Linley Point

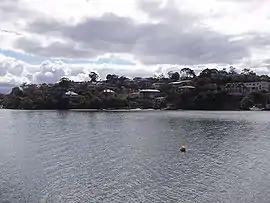
Linley Point, view from Hunters Hill

Linley Point is a small peninsular suburb located on the Lower North Shore of Sydney, in the local government area of the Municipality of Lane Cove, in the state of New South Wales, Australia. It is approximately 10 kilometres north-west of the Sydney central business district.